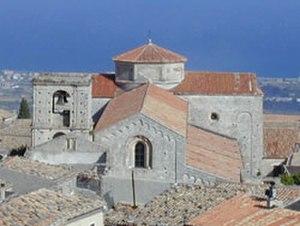
La cathédrale de Gerace est une église catholique romaine de Gerace, en Italie. Il s'agit d'une cocathédrale du diocèse de Locri-Gerace.
Cette liste recense les basiliques de la Calabre, Italie.
Gerace est une commune italienne de la province de Reggio de Calabre, dans la région Calabre.